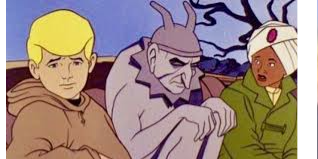
Portrait style: Cartoon Portrait